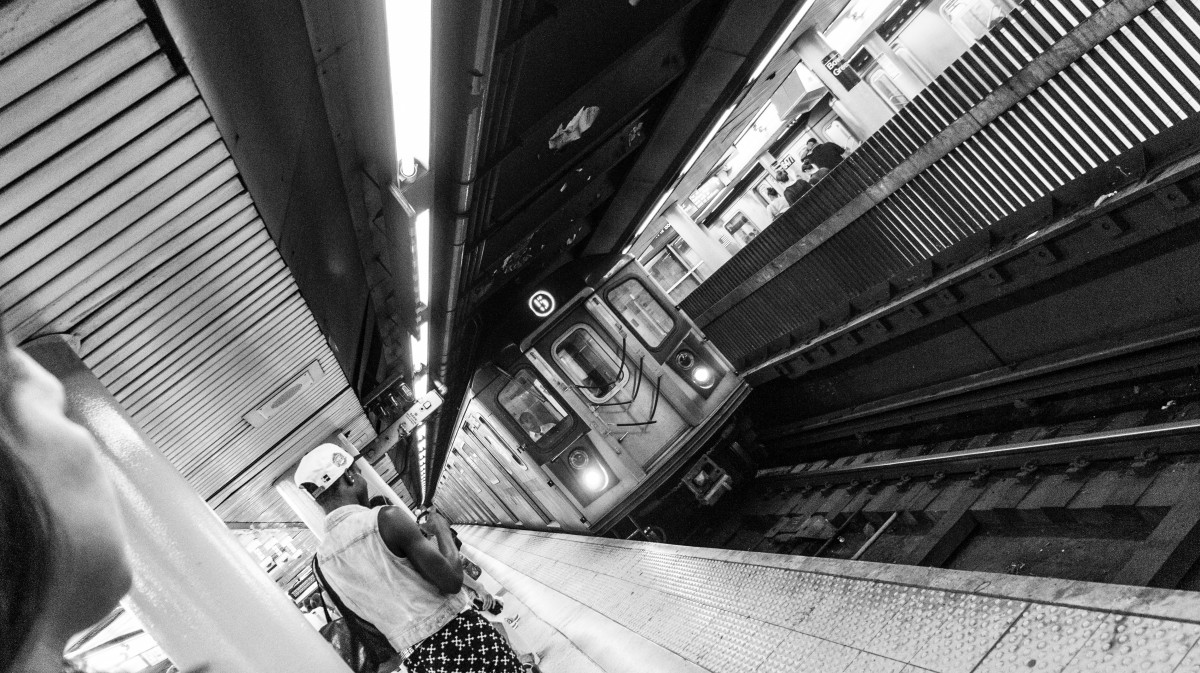
Tags: black and white, line, public transport, photograph, snapshot, shape, monochrome photography